Buriganga River

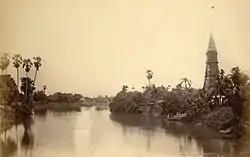
View looking along the river Buriganga towards the city of Dhaka situated on the left bank. A Hindu temple tower stands at the water's edge (1875).

The Buriganga is economically very important to Dhaka. Launches and country boats provide connection to other parts of Bangladesh, a largely riverine country.